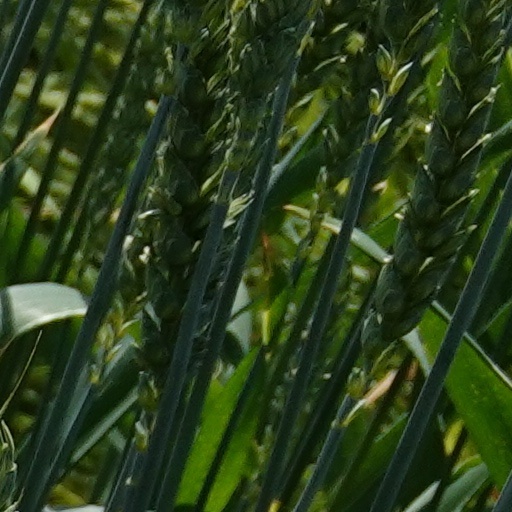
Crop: wheat